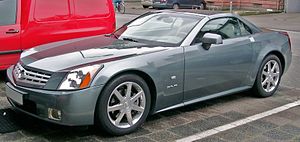
Coupé-cabriolet
Cadillac XLR
Coupé-cabriolet er en bilkarrosseriform, som i lukket tilstand ligner en rigtig coupé, men som samtidig i åben tilstand ligner en rigtig cabriolet. Taget er af metal, hvorimod modeller med stoftag kun er almindelige cabrioleter, som f.eks. Volkswagen Golf Cabriolet.